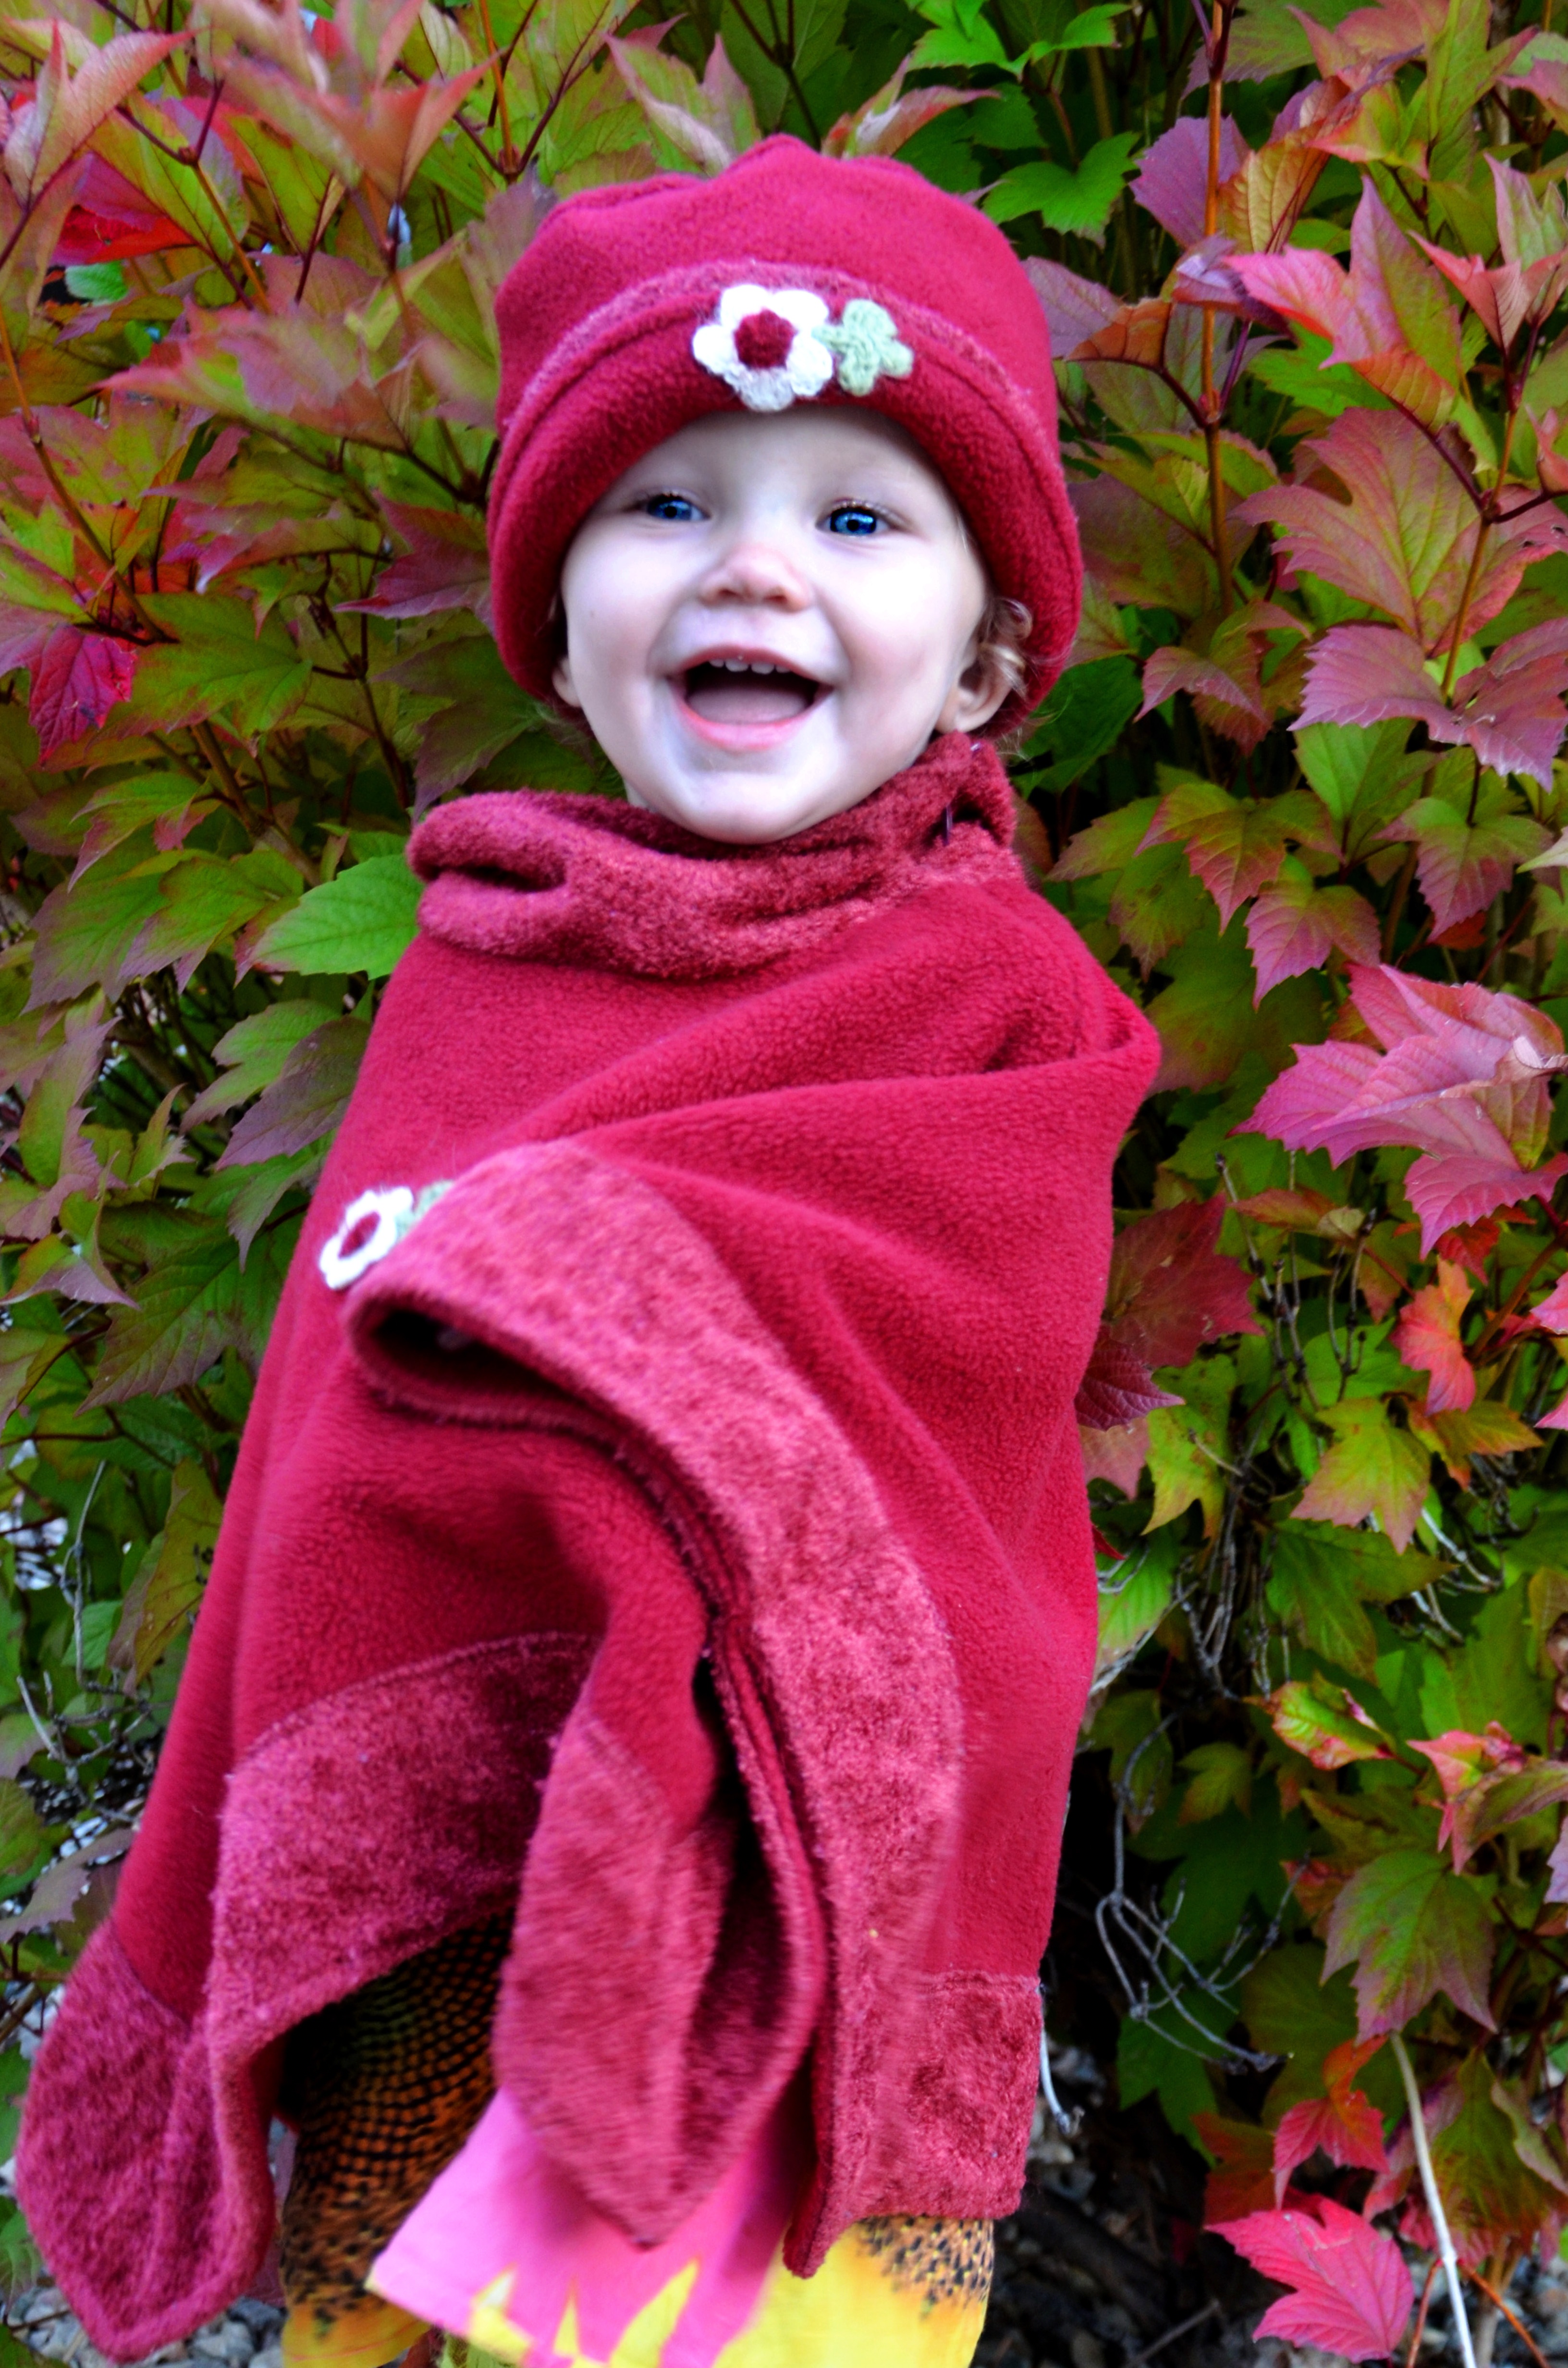
person, girl, flower, kid, summer, female, love, portrait, young, autumn, child, clothing, pink, toy, outerwear, childhood, smile, family, doll, kids, children, dress, costume, daughter